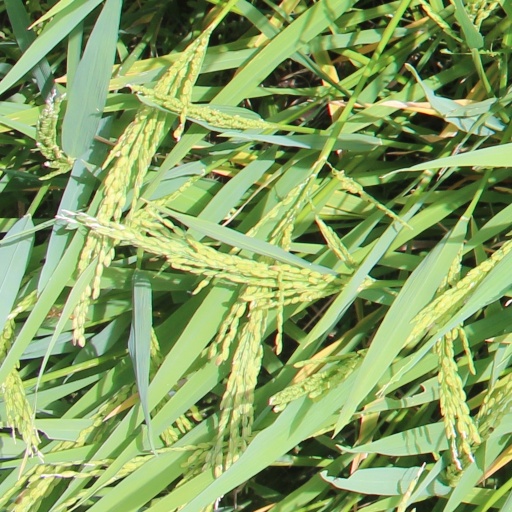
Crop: rice